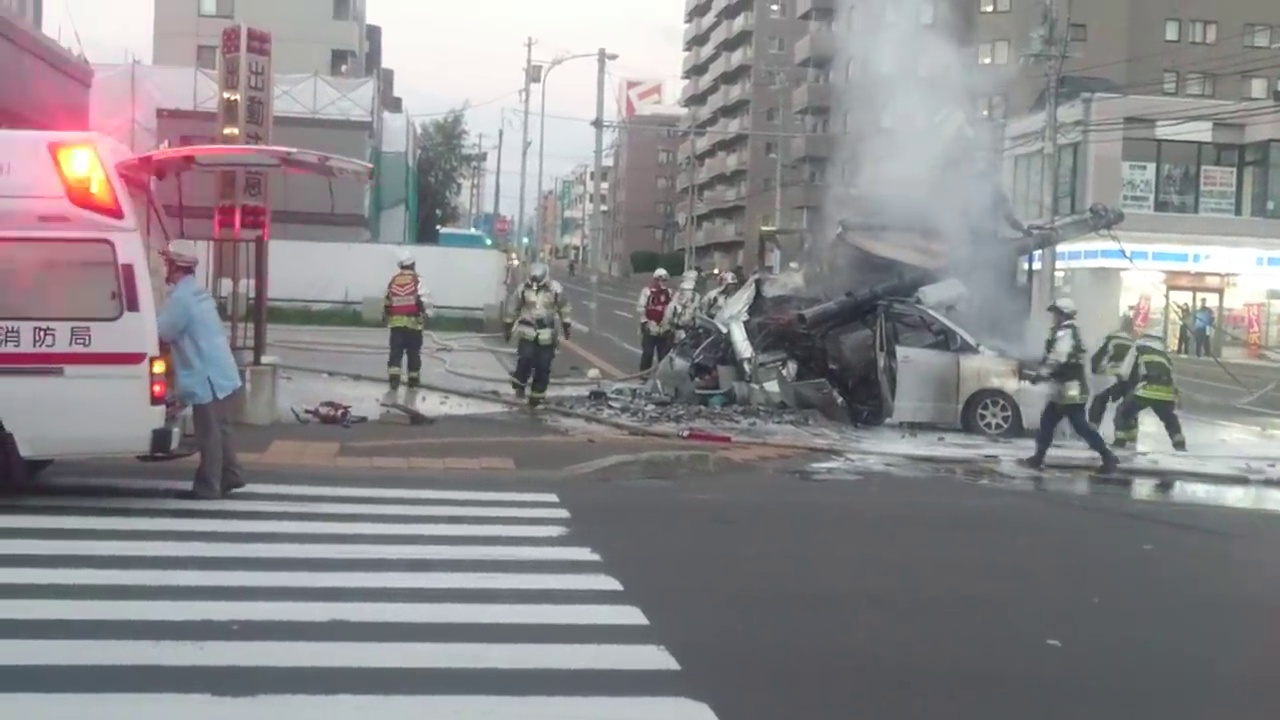
Fire: no
Smoke: yes